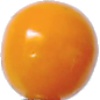
Label: physalis